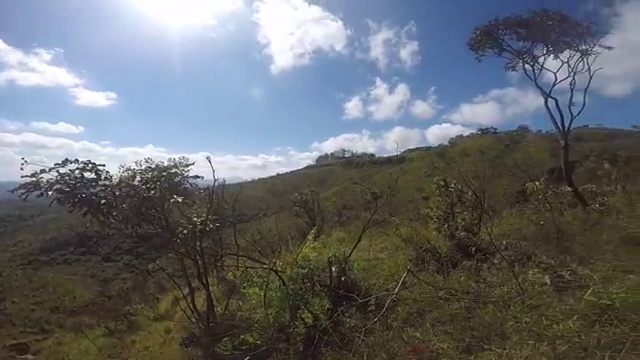
Fire: no
Smoke: no